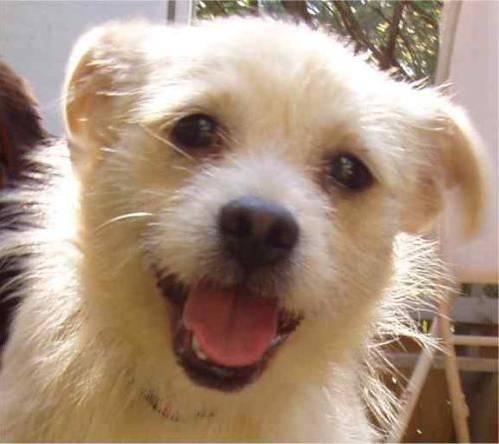
dog